Company town

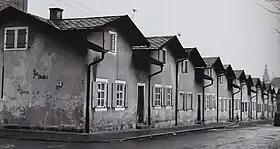
Company town "Burg" in Bayreuth, Germany

Paternalism, a subtle form of social engineering, refers to the control of workers by their employers who seek to force middle-class ideals upon their working-class employees. Many nineteenth-century business people considered paternalism as a moral responsibility, or often a religious obligation, which would advance society while furthering their business interests. Accordingly, the company town offered a unique opportunity to achieve such ends.